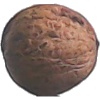
Label: Walnut 1